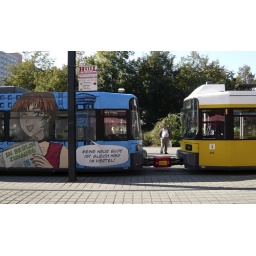
this guy was staring at a beutiful girl that, unfortunately, is covered by the trolley car